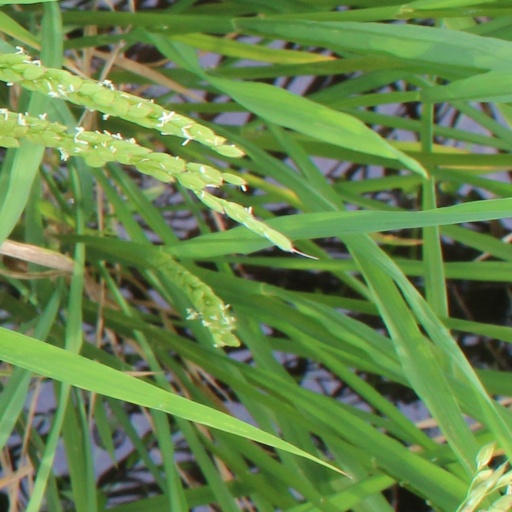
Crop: rice